SM Mall of Asia

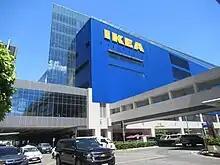
The façade of MOA Square

The SMX Convention Center Manila (formerly Maitrade Expo and Convention Center) (Project Name: MAITrade) is the Philippines' largest privately run exhibition and convention center.